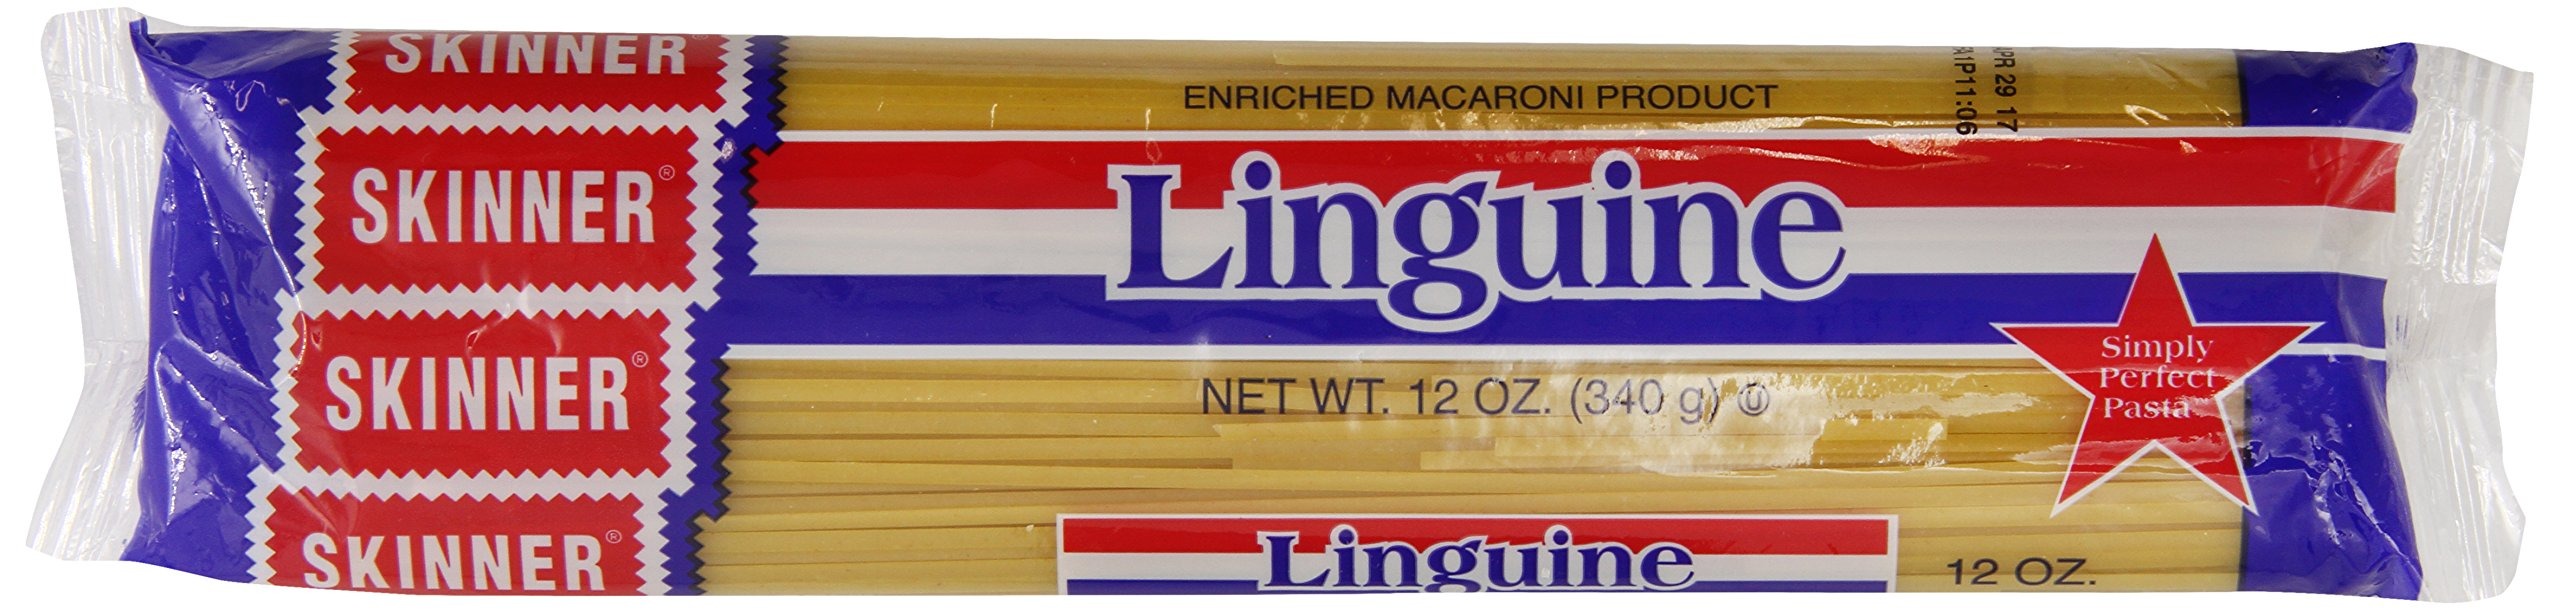
Item Name: Skinner Linguine, 12 Ounce
Bullet Point 1: Skinner Linguine
Bullet Point 2: Skinner Linguine
Value: 12.0
Unit: ounce

Price: 1.28